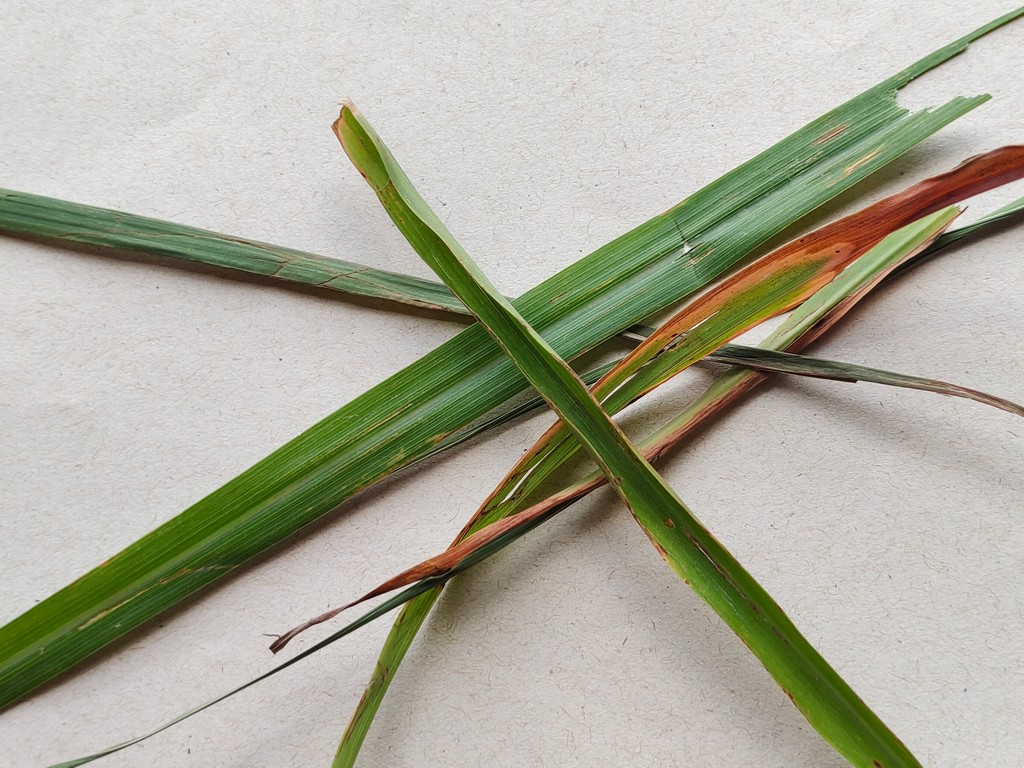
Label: Unhealthy